Hans-Peter Lehmann

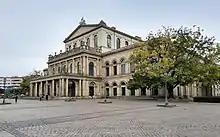
Staatsoper Hannover in 2023

Lehmann initiated a remodeling of the opera house to achieve better acoustics. During the construction time, the Theater am Aegi served as an interim opera house. The reopening of the Staatsoper took place with his production of Schoenberg's "Moses und Aron". Lehmann introduced operas from the 20th century, against the initial resistance of the audience, including several world premieres and first performances. He directed Aribert Reimann's "Troades", Bernd Alois Zimmermann's "Die Soldaten", Zemlinsky's "Eine florentinische Tragödie", Henze's "König Hirsch", Alban Berg's "Wozzeck", Pfitzner's "Palestrina" and the world premiere of a commissioned chamber opera by Xaver Paul Thoma, "Draußen vor der Tür" after Borchert's play. It was premiered in 1994 at the Ballhof theatre. Lehmann invited guests to direct other rarely played works from the period, for Wolf-Ferrari's "Sly", Berg's "Lulu", John Corigliano's "Die Geister von Versailles", Reimann's "Das Schloß", Martinů's "Griechische Passion", Britten's "Billy Budd", Ligeti's "Le Grand Macabre" and Schoeck's Penthesilea. In 2000, Lehmann directed the world premiere of Volker David Kirchner's "Gilgamesh", commissioned for the Expo 2000, with stage design by Ekkehard Grübler and conducted by Stefan Sanderling.